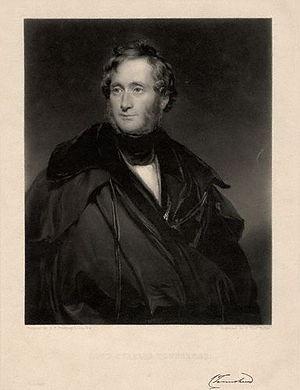
La circonscription de Tamworth est une circonscription situé dans le Staffordshire, représenté dans la Chambre des Communes du Parlement britannique depuis 2010 par Christopher Pincher du Parti conservateur.